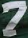
Number: 7